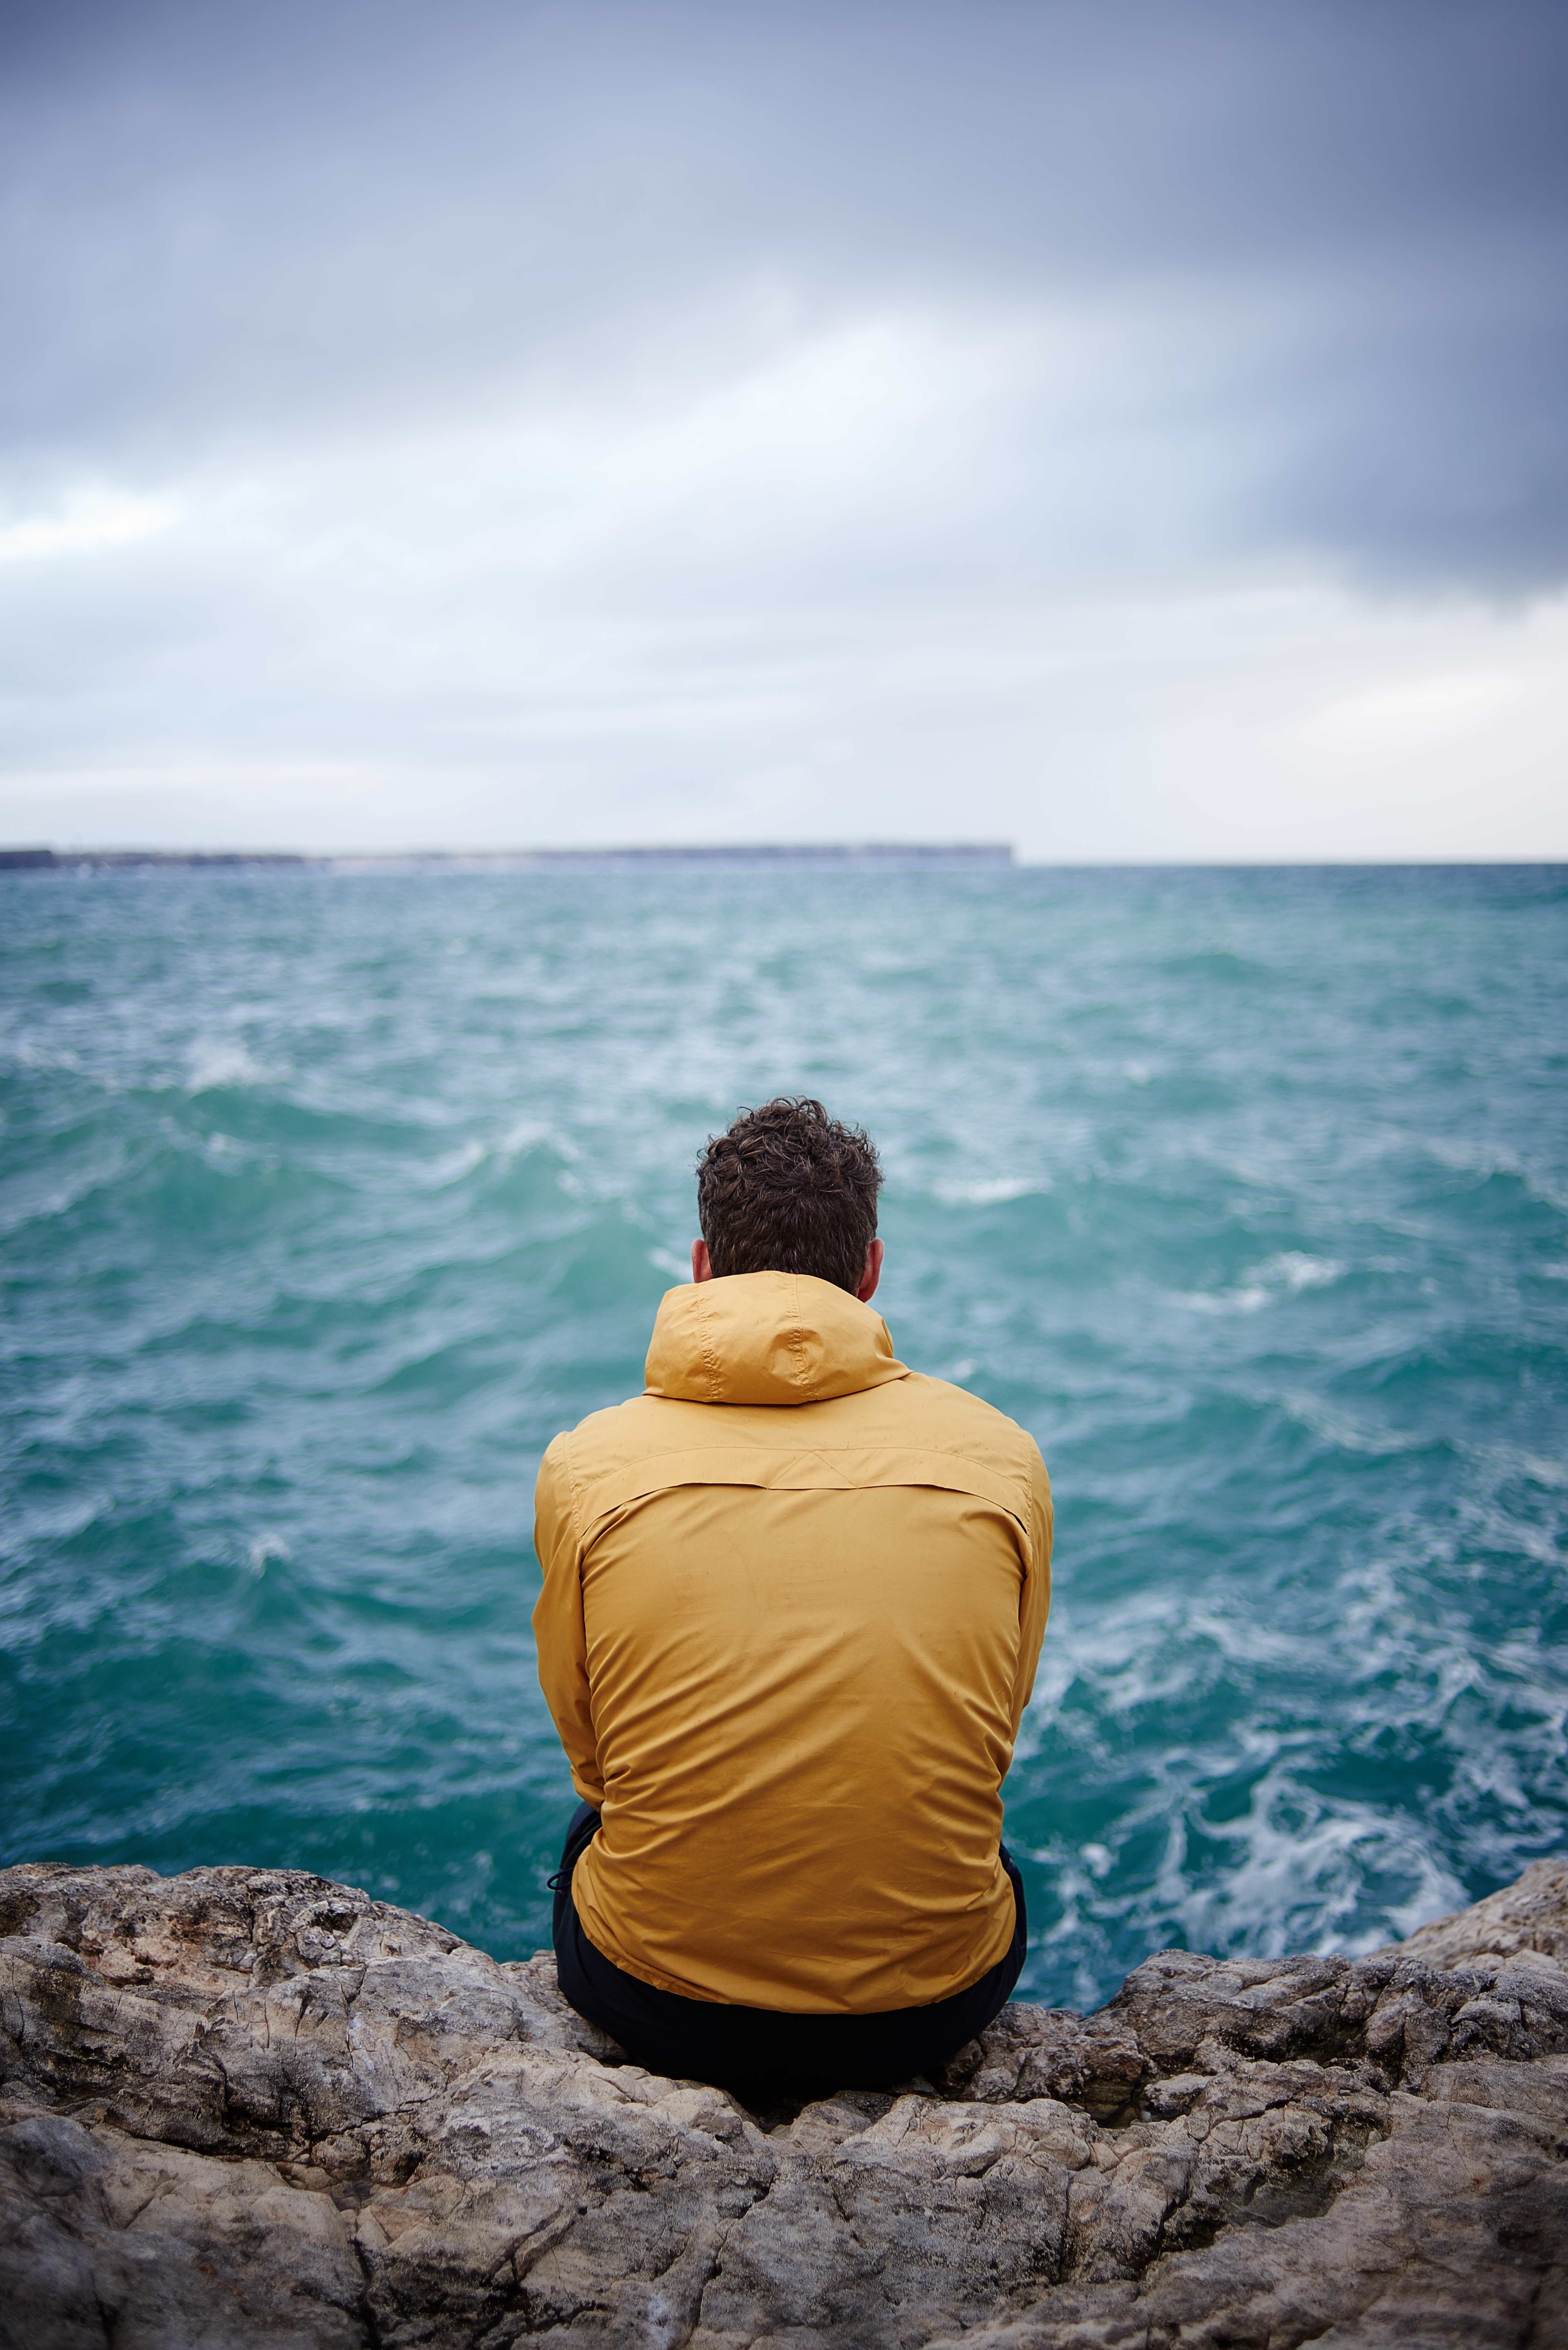
man, beach, sea, coast, sand, rock, ocean, horizon, sky, sunlight, shore, wave, vacation, thinking, standing, sitting, blue, body of water, cape